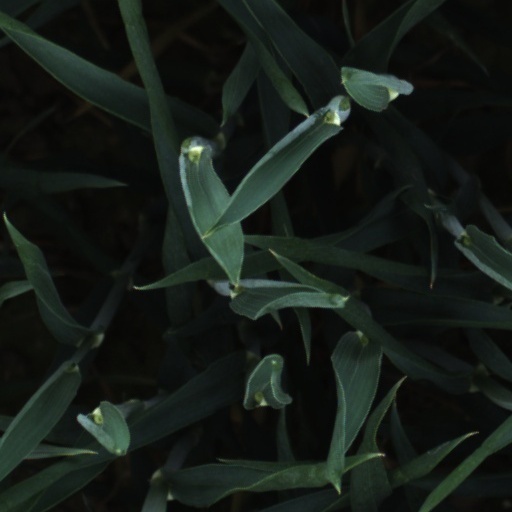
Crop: wheat